Vasily Pronin

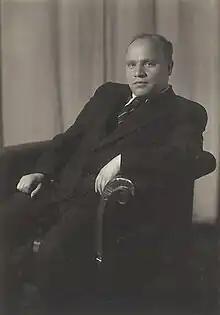
Pronin in 1943

Vasily Prokhorovich Pronin (25 December 1905 – 12 October 1993) was a Soviet statesman and chairman of the executive committee of the Moscow City Council of Laborers' Deputies (today's equivalent of mayor) between 14 April 1939 and 7 December 1944.